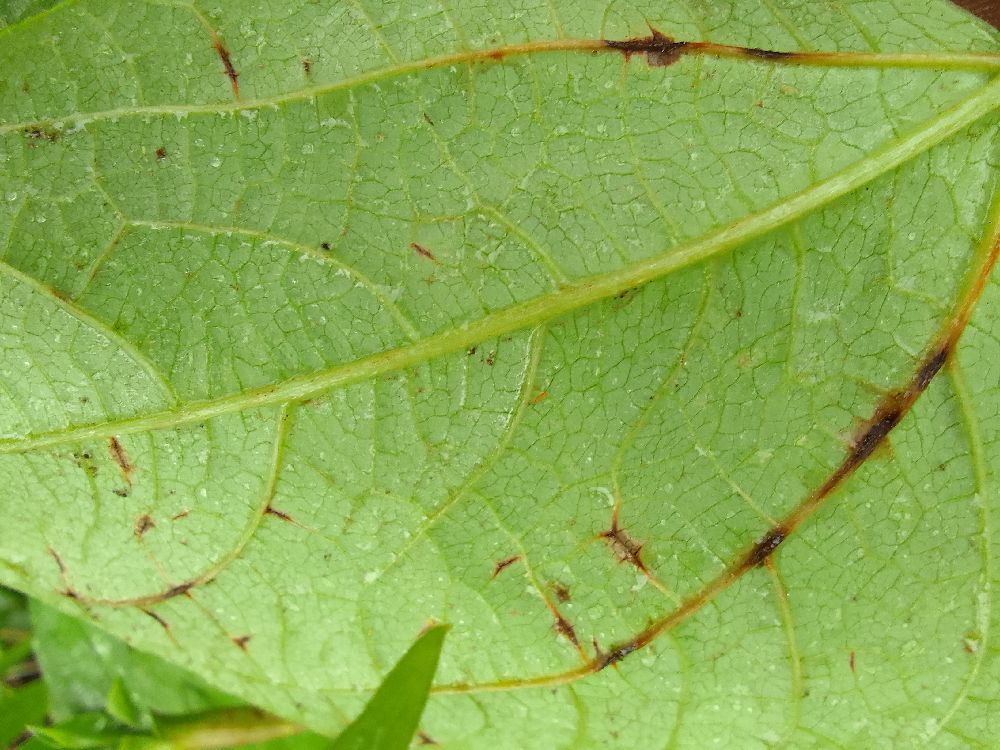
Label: anthracnose